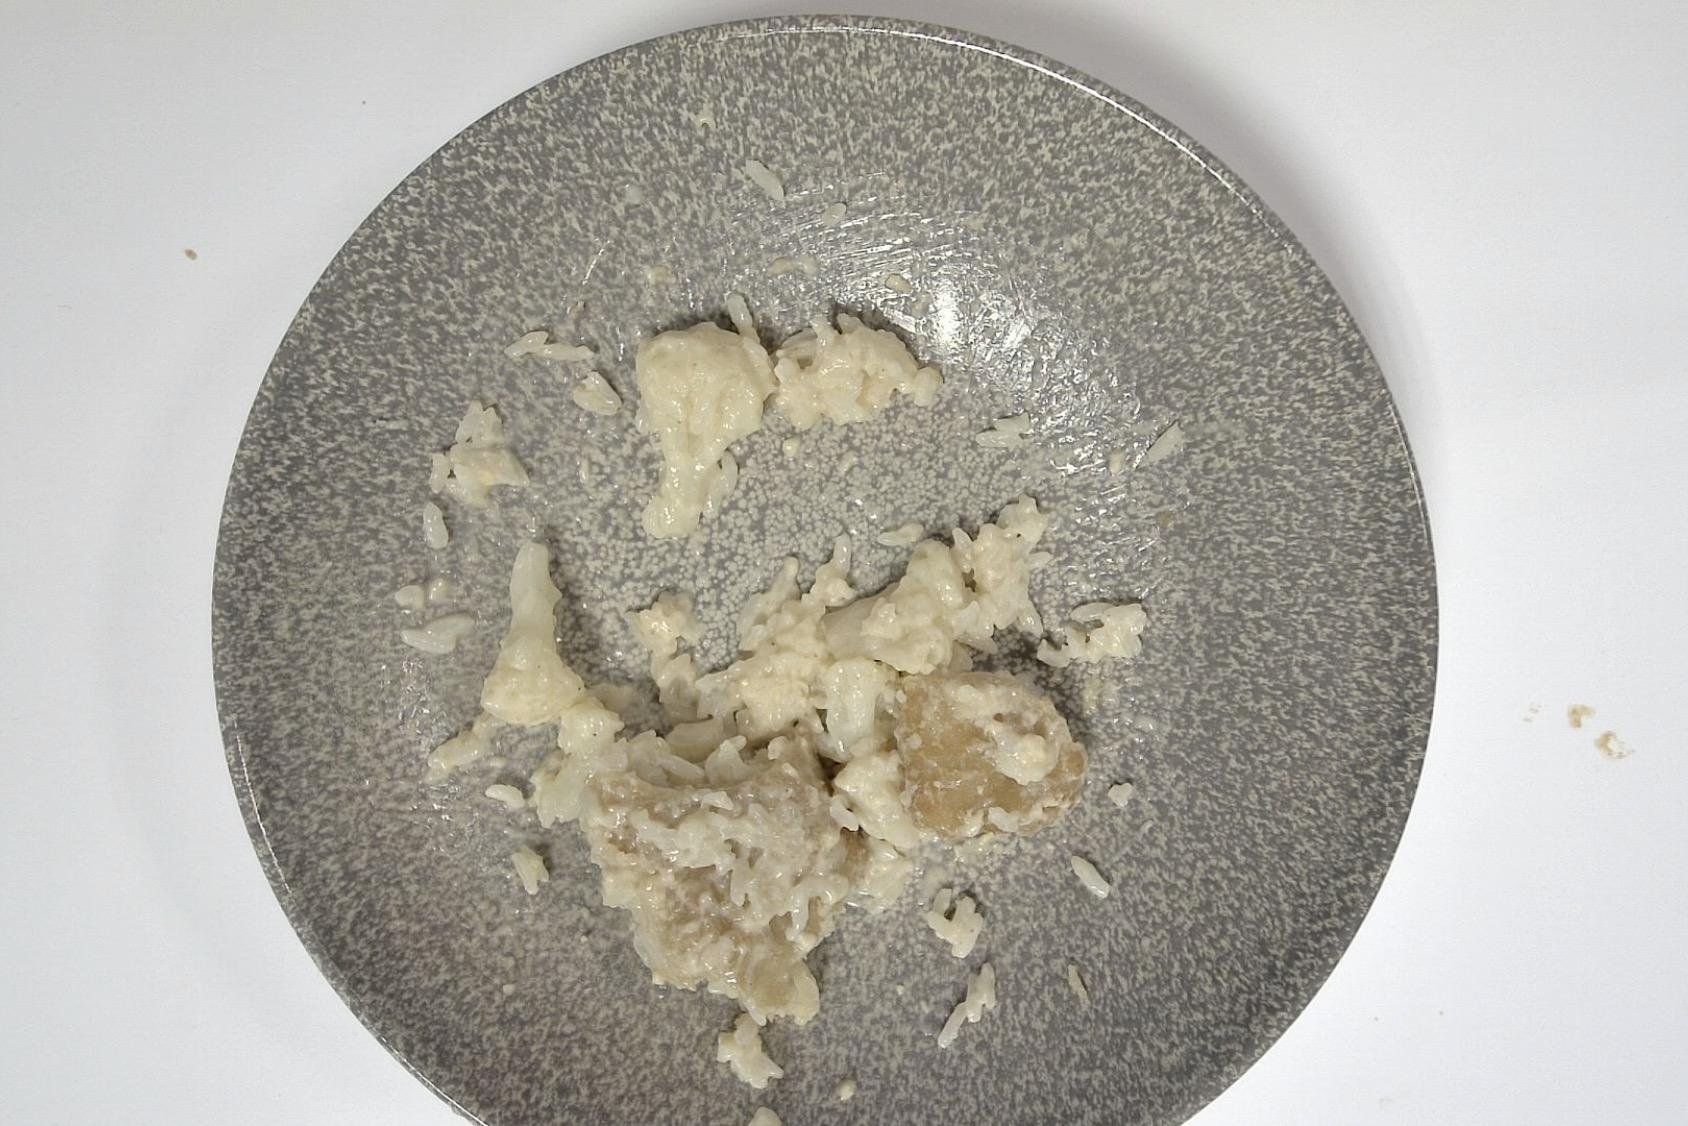
Gericht: Paniertes Fischfilet mit Blumenkohl , Reis , Helle Sauce
Portionsgröße: Normale Portion
Zutaten: Reis, Blumenkohl, Paniertes Fischfilet, Helle Sauce
Gewicht vorher: 315 g
Kalorien vorher: 307,850 kcal
Gewicht nachher: 185 g
Kalorien nachher: 180,801 kcal